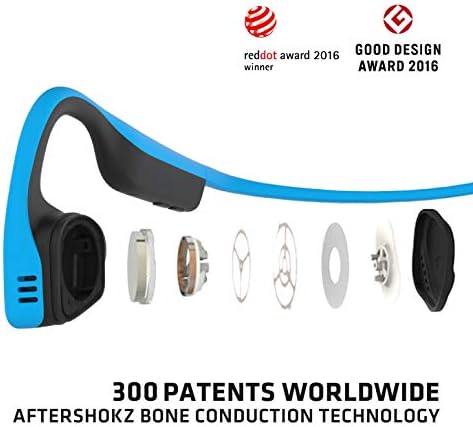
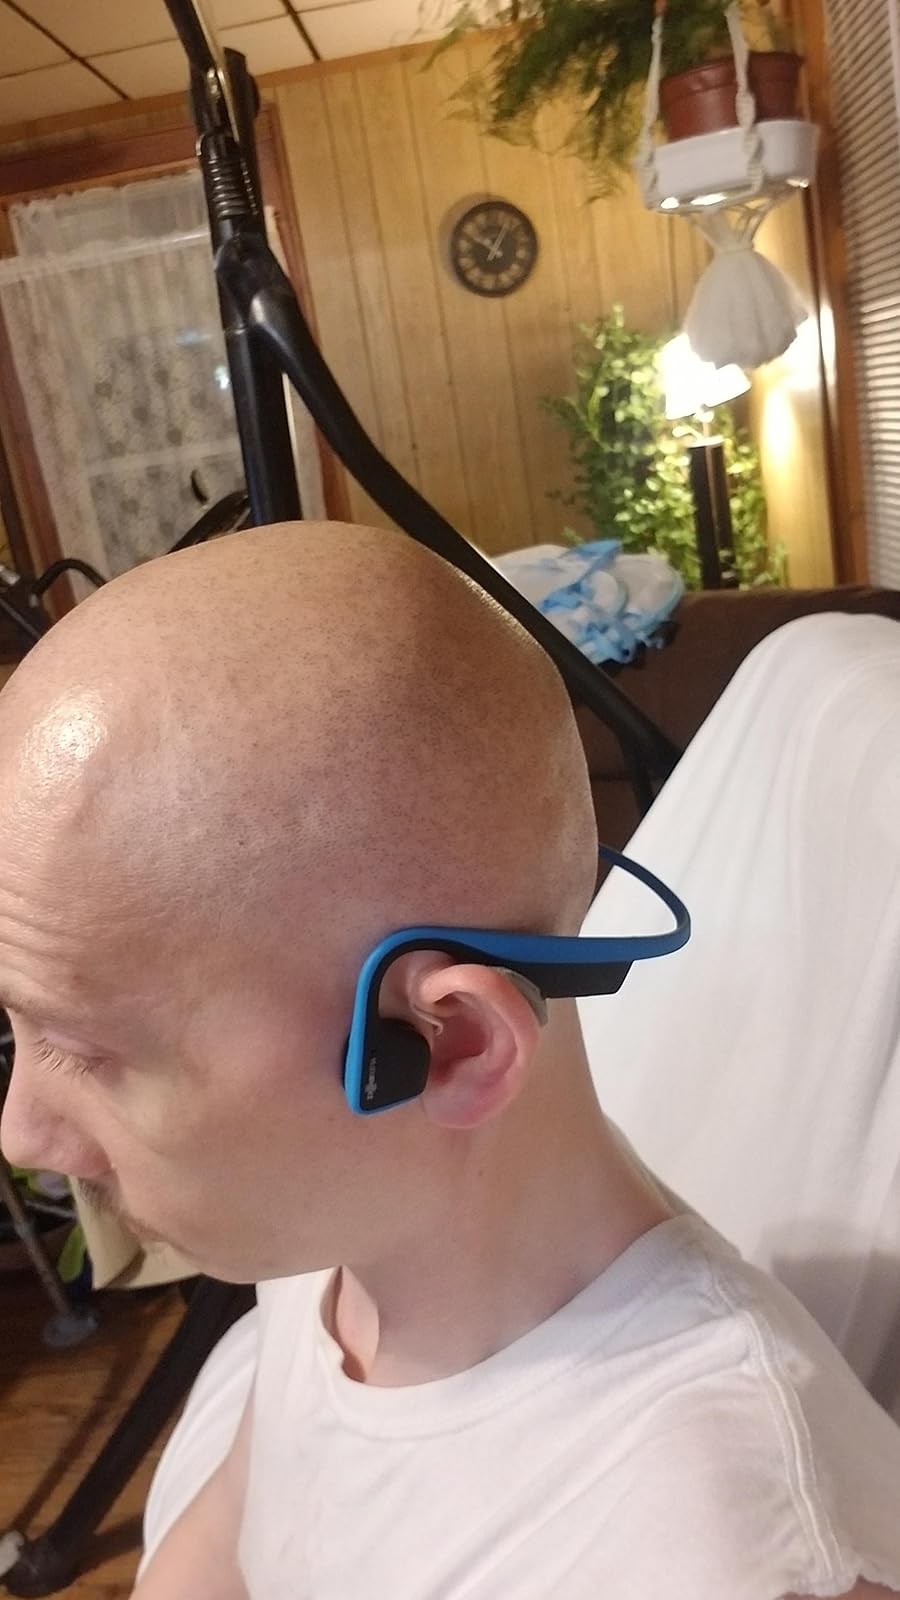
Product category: headphones
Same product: yes